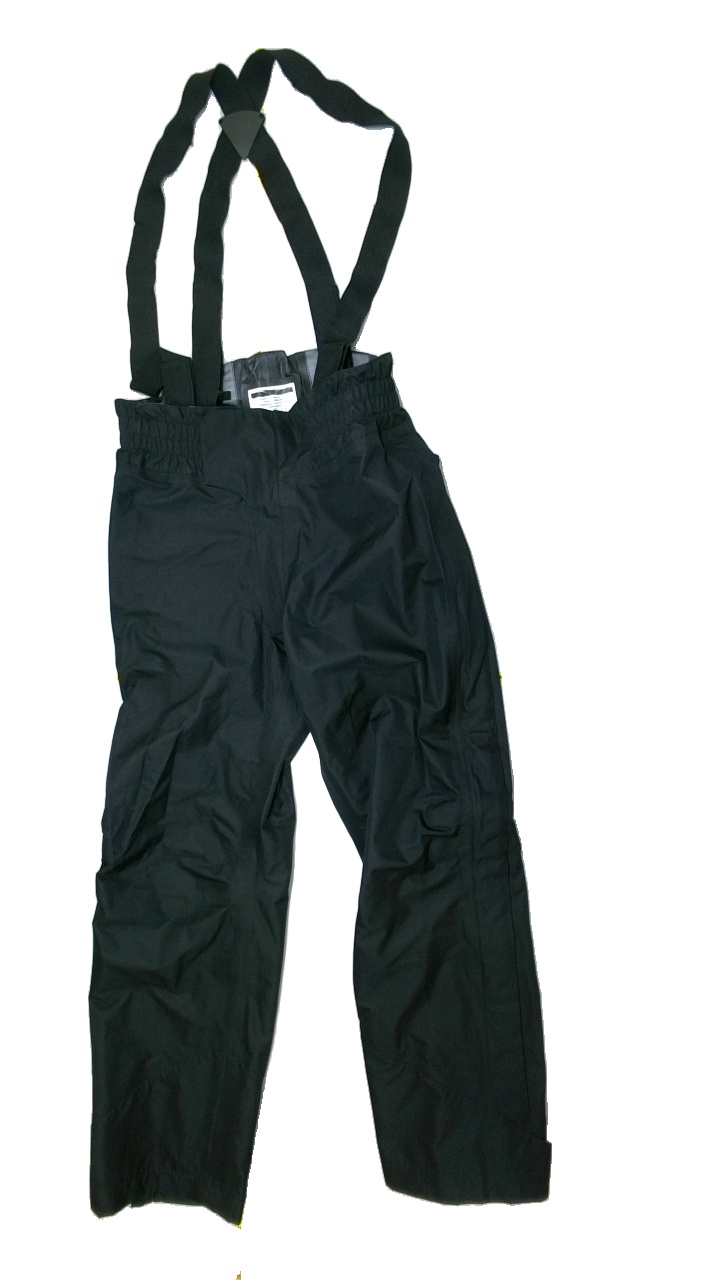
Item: Winter Trousers (Unisex)
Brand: Missing
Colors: Black
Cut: None
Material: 100% polyester
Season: Winter
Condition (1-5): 4
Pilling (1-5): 5
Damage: straps have been worn out and stretched
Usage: Reuse
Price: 50-100